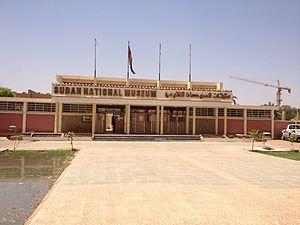
Le musée national du Soudan de Khartoum, la capitale, possède la plus vaste collection archéologique du pays.